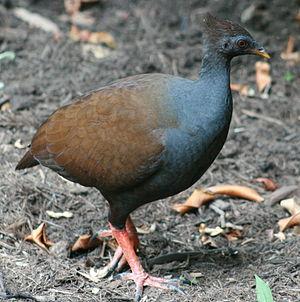
Un Mégapode de Reinwardt (Megapodius reinwardt), photographié dans le Jardin Botanique de Cairns, au Queensland (Australie).